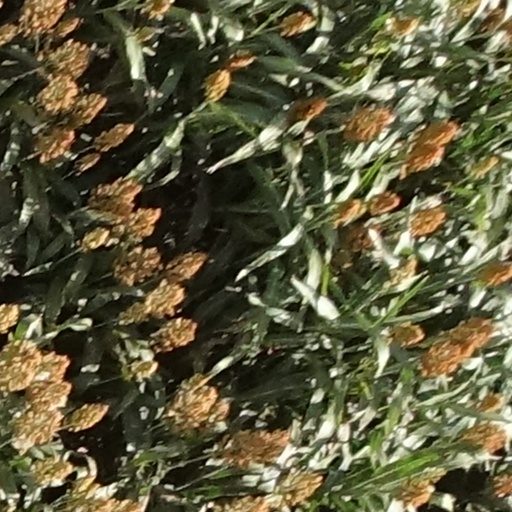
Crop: sorghum